Lynching in the United States

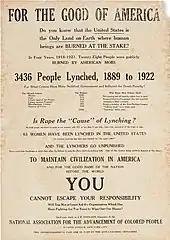
Anti-lynching broadside by the NAACP stating "The United States is the Only Land on Earth where Human Beings are Burned at the Stake"

The rapid influx of Blacks during the Great Migration disturbed the racial balance within Northern cities, exacerbating hostility between Black and white Northerners. The Red Summer of 1919 was marked by hundreds of deaths and higher casualties across the U.S. as a result of race riots that occurred in more than three dozen cities, such as the Chicago race riot of 1919 and the Omaha race riot of 1919.